Neo-Latin

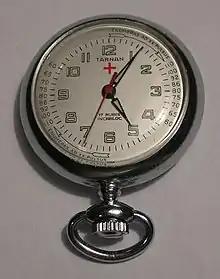
This pocket watch made for the medical community has Latin instructions for measuring a patient's pulse rate on its dial: "enumeras ad XX pulsus", "count to 20 beats".

Ecclesiastical Latin, the form of Neo-Latin used in the Catholic Church, remained in use throughout the period and after. Until the Second Vatican Council of 1962–1965 all priests were expected to have competency in it, and it was studied in Catholic schools. It is today still the official language of the Church, and all Catholic priests of the Latin liturgical rites are required by canon law to have competency in the language.